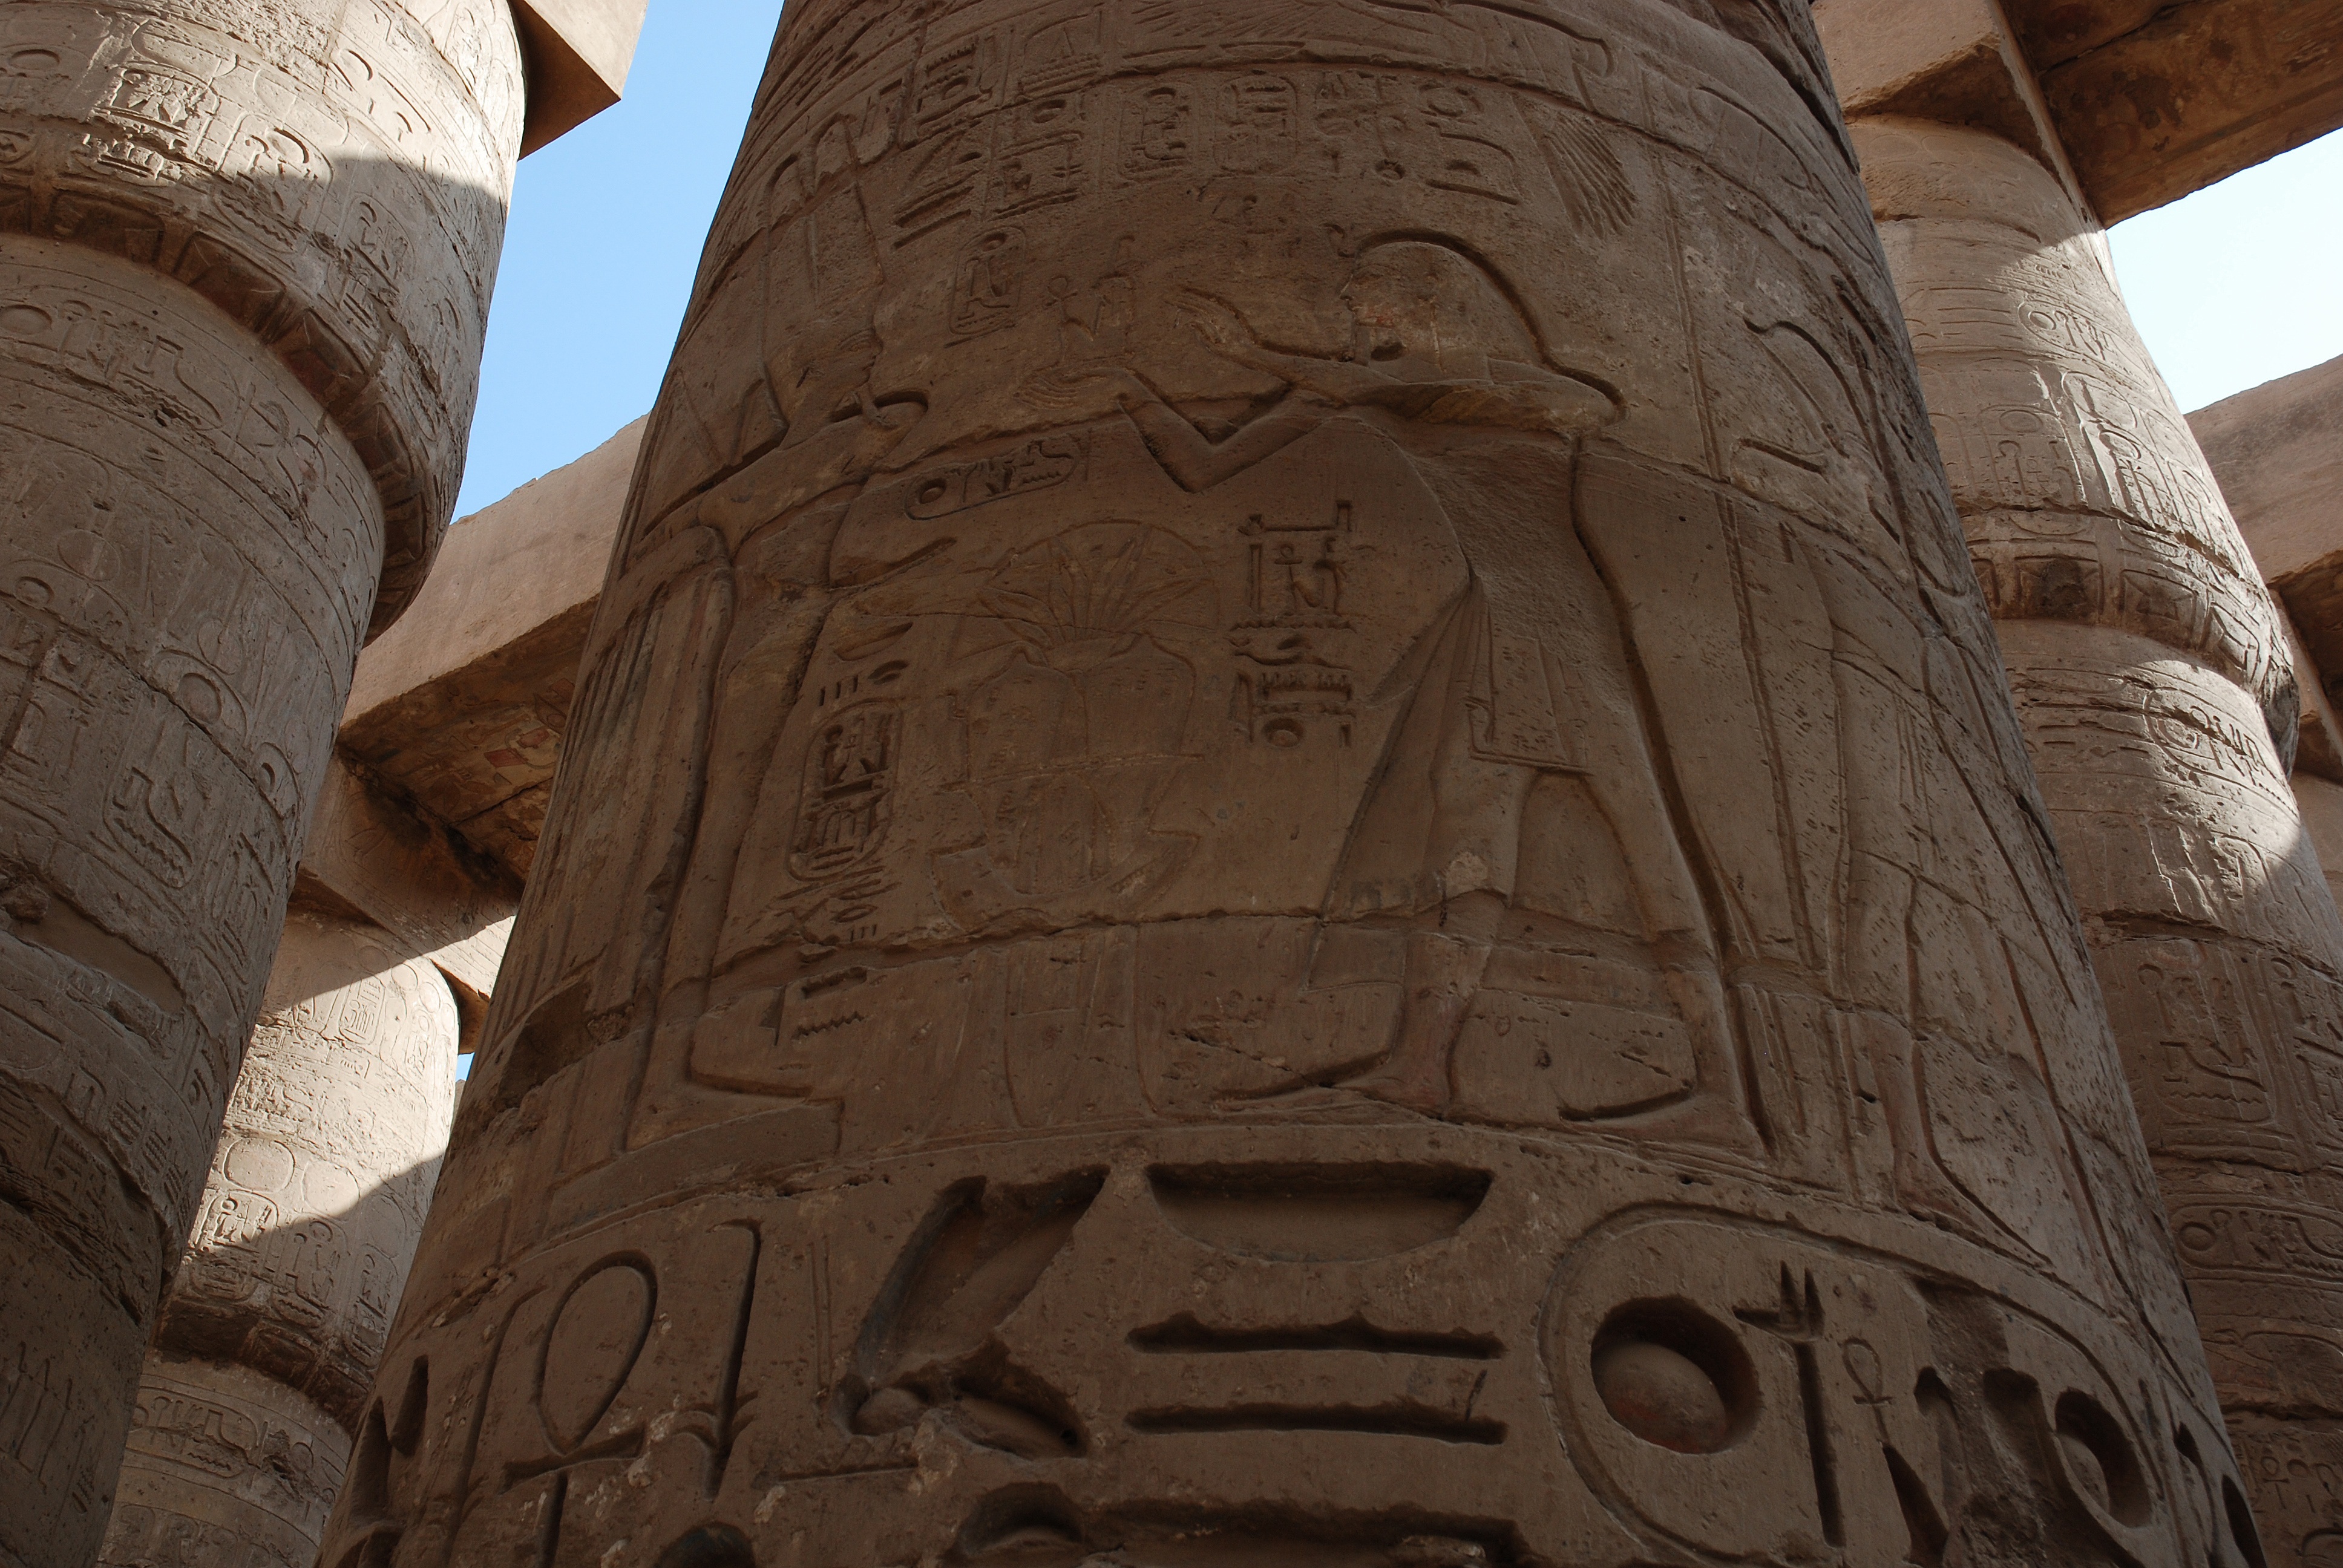
sand, rock, architecture, structure, old, monument, summer, statue, arch, column, entrance, ancient, egypt, sculpture, art, temple, ruins, columns, archeology, history, historical, carving, luxor, karnak, monuments, monolith, the stones, archaeological site, stone carving, ancient history